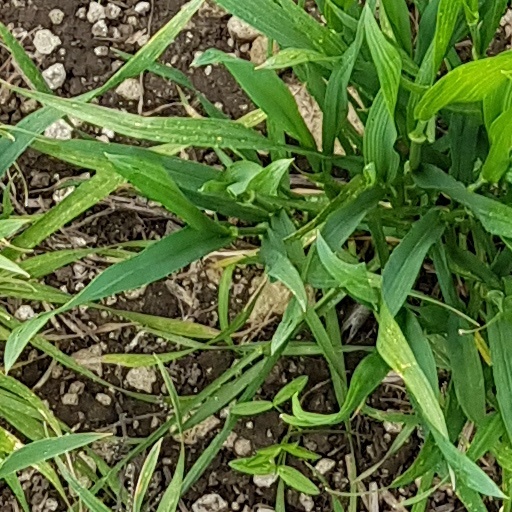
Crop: wheat